Tangier International Zone

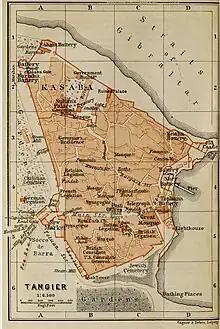
Baedeker map of Tangier in 1901, showing the walled Medina and multiple foreign consulates and legations

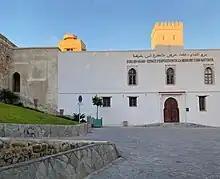
"Borj en-Nâam" barracks in the Kasbah of Tangier, former seat of the Spanish Tabor (city police) between 1906 and 1925

For nearly a century after the end of English rule in 1684, Tangier was primarily a military town, the main fortified outpost on the Moroccan Sultanate's side of the Strait of Gibraltar. This role evolved after Sultan Mohammed ben Abdallah designated it in 1777 as the main point of contact between the Moroccan monarchy and European commercial interests, leading to the gradual relocation of a number of consulates to the city by the main European nations. Great Britain, an ally of the Sultanate since 1713 as it needed Moroccan help to provision Gibraltar, moved its consul from Tétouan to Tangier in the 1770s, and the consul of France similarly moved in from Rabat in the early 1780s. By 1830, Denmark, France, Portugal, Sardinia, Spain, Sweden, Tuscany, the United Kingdom, and the United States all had consulates in Tangier. In 1851, the sultan appointed a permanent representative to the foreign powers in Tangier, the Naib, and in 1856, all remaining consulates were elevated to legations.